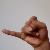
The image shows a hand gesture representing the letter 'J' in Indian Sign Language.